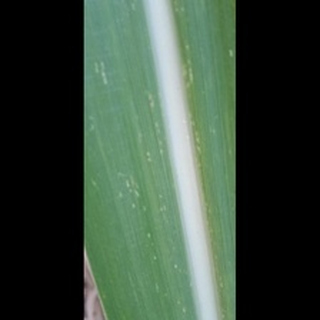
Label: sugarcane_mosaic